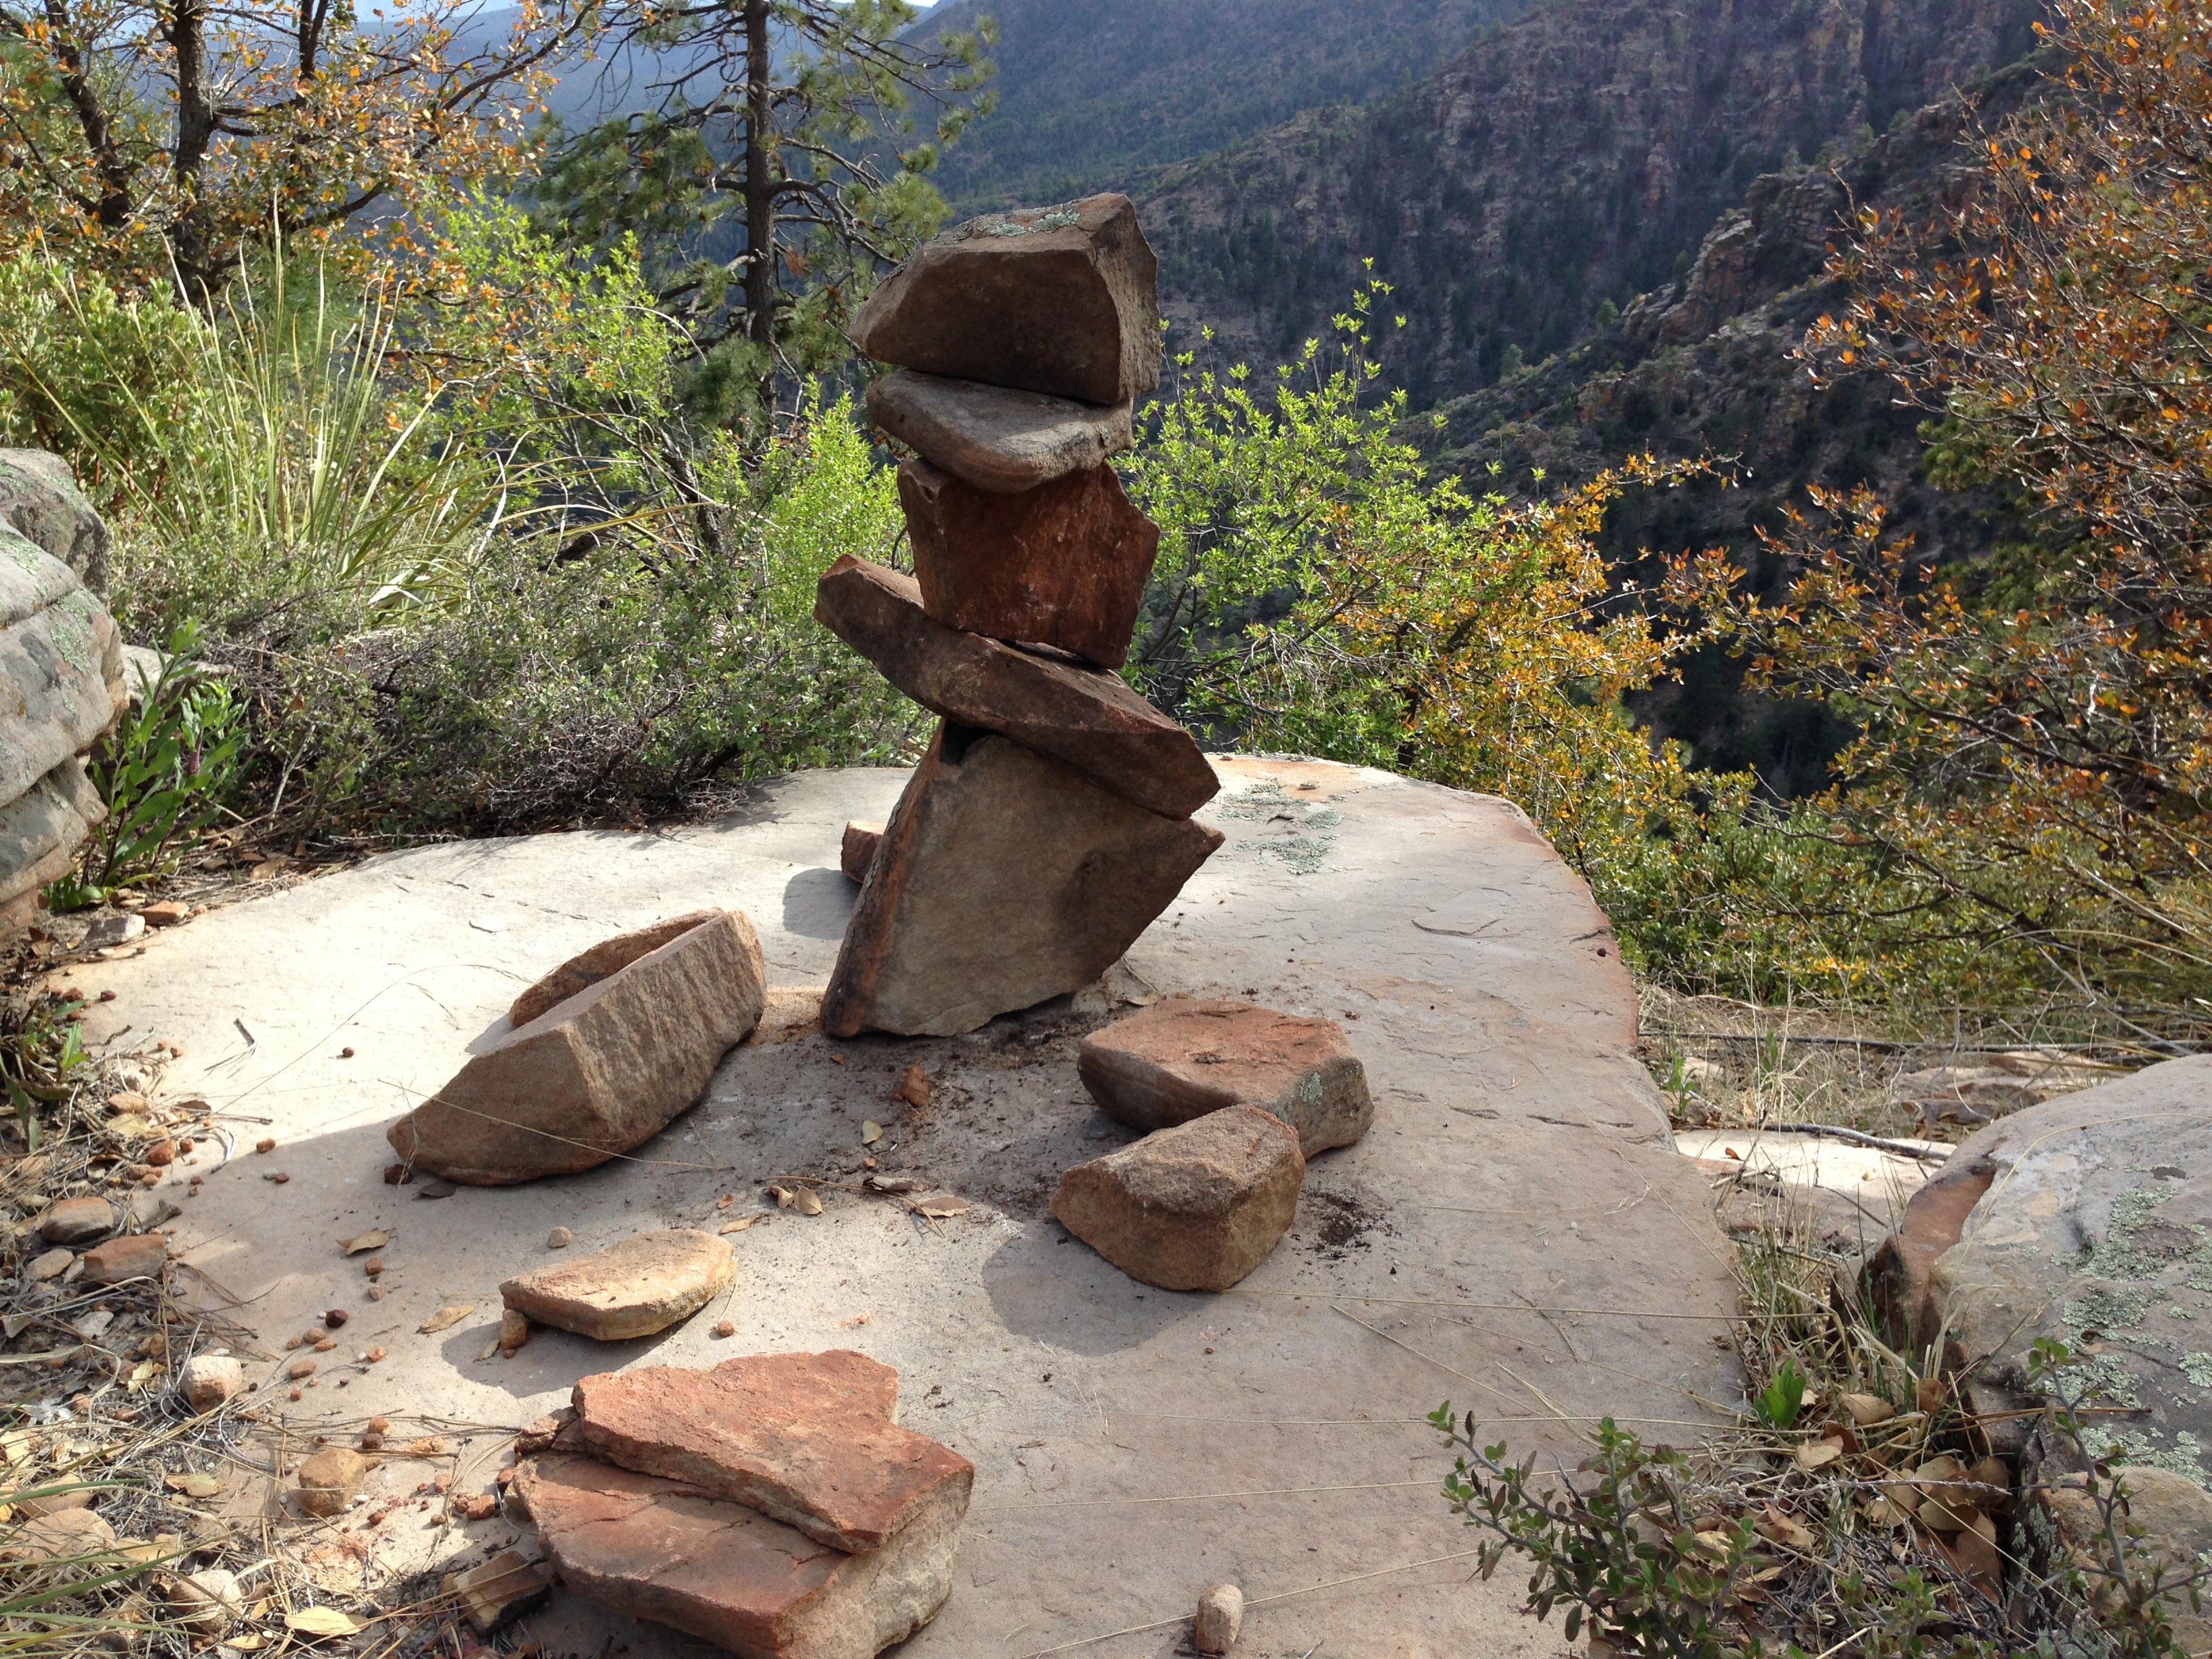
rock, wilderness, trail, park, geology, boulder, ancient history